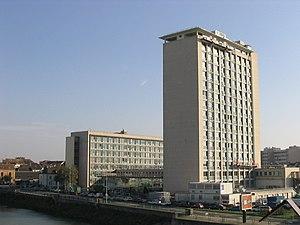
Champdeuil est une commune française située dans le plateau briard à environ 10 kilomètres de Melun préfecture du département. Administrativement, c'est une commune du canton de Mormant, du département de Seine-et-Marne en région Île-de-France. Elle fait partie de la communauté de communes la Brie centrale.